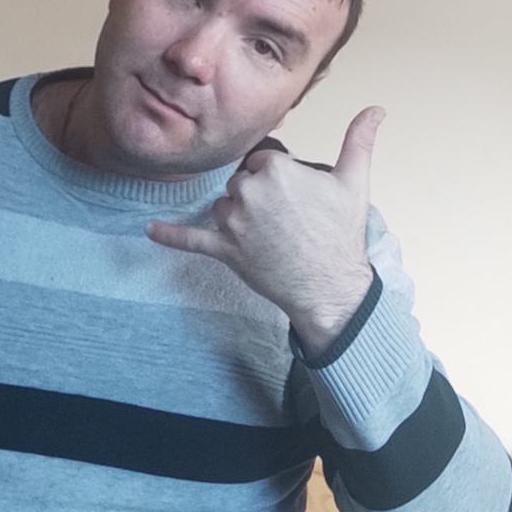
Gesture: call